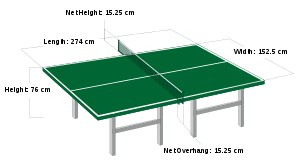
Bordtennis / Bordet
Et bordtennisbord med mål.
Bordtennis er et boldspil for to eller fire spillere, hvor spillerne ved hjælp af bat på skift returnerer en let bold over et net, som er spændt ud på tværs af bordet. Formålet er at tvinge modstanderen til at begå fejl.